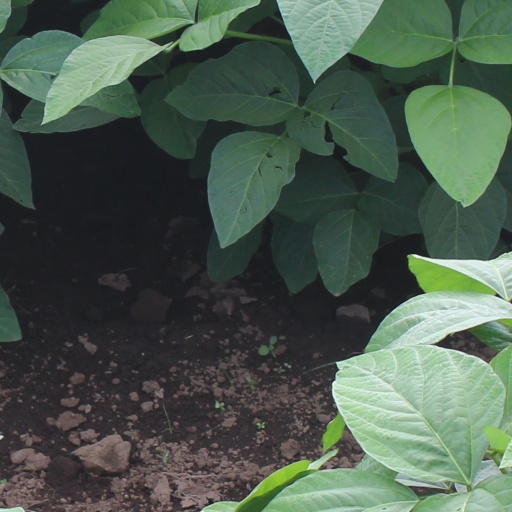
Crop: soybean